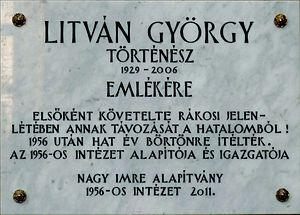
Plaque commémorative à M. György Litván (1929-2006) historien hongrois, apposée. La plaque faite par M. Antal Czinder fut apposée et inaugurée à l'entrée de son ancienne domicile le 8 novembre 2011. (40, avenue Pozsonyi, Budapest, 13e arr.).Magyar: Litván György (1929-2006) történész emléktáblája hajdani lakóháza bejáratánál. Czinder Antal munkáját 2011. november 8-án avatták fel. (Budapest, XIII. ker. Pozsonyi út 40.)